Nordic Council Music Prize

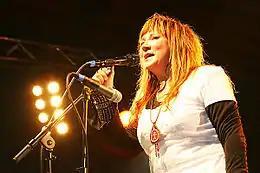
Mari Boine, 2003

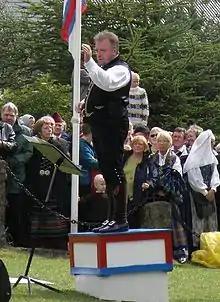
Sunleif Rasmussen, 2002

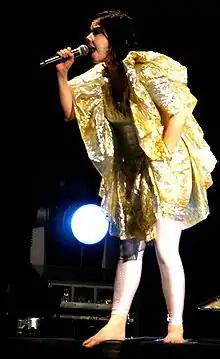
Björk, 1997

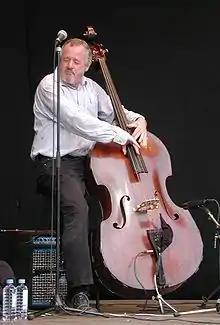
Niels-Henning Ørsted Pedersen, 1991

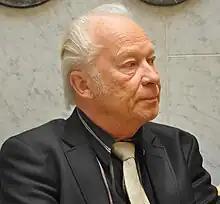
Aulis Sallinen, 1978

The Nordic Council Music Prize is awarded annually by NOMUS, the Nordic Music Committee. Every two years it is awarded for a work by a living composer. In the intervening years it is awarded to a performing musician or ensemble.